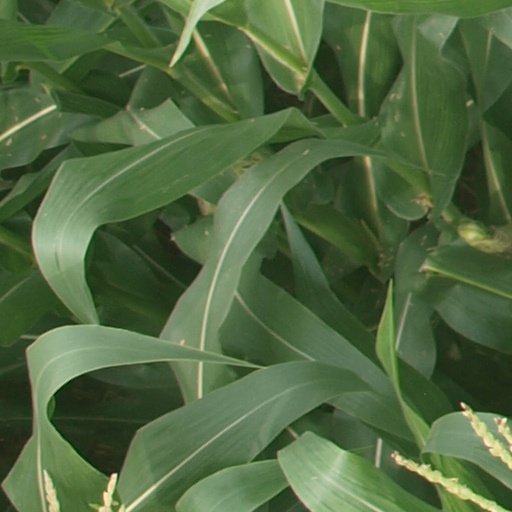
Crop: maize; corn